Paul Grayson (rugby union)

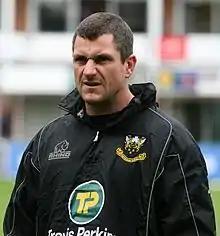
Paul Grayson in October 2009

Paul James Grayson, (born 30 May 1971 in Chorley, Lancashire) is the former assistant head coach of